First Battle of Dalton

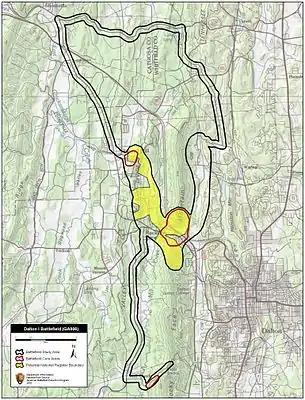
Map of Dalton I Battlefield core and study areas by the American Battlefield Protection Program.

At the suggestion of Union Major General Ulysses S. Grant, Major General George H. Thomas, decided to probe General Joseph E. Johnston's strength to determine if the loss of two full divisions to reinforce Confederate forces elsewhere had made the Confederate Army of Tennessee vulnerable to Union attack. On February 22, Thomas began the reconnaissance movement, which consisted of three columns of Union troops. After several days of intense skirmishing, Thomas's army retreated, since it was obvious that Johnston was still capable of repelling a major Union assault. Thomas's force had lost 300 officers and men killed or wounded, against 140 men for the Confederates.